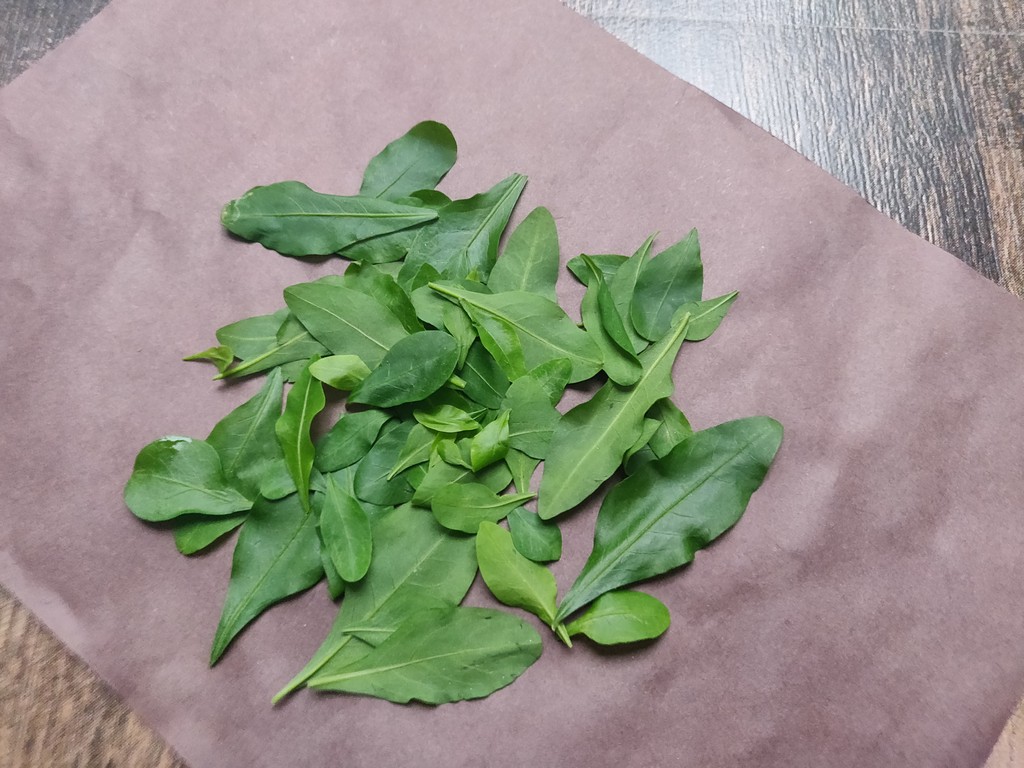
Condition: Healthy
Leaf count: multiple
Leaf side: unknown